Bird visual acuity rendering: 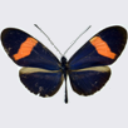
Butterfly visual acuity rendering: 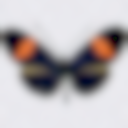
Species: erato
Subspecies: venus
Sex: male
View: dorsal
Hybrid status: valid subspecies
Locality: Paramba ECD IM
Coordinates: 0.8167, -78.35